Beverly Park (amusement park)

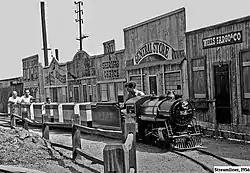
Streamliner, Beverly Park, Los Angeles, California, 1956

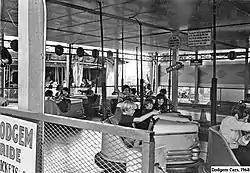
Dodgem Cars, Beverly Park, Los Angeles, California, 1968

Fun houses changed according to the time of year. Moons-ville and the Haunted Castle were well known and appreciated among visiting children. Notably, the Haunted Castle ride became famous after the park closed, when a film crew shooting there discovered that one of the props was a real corpse.